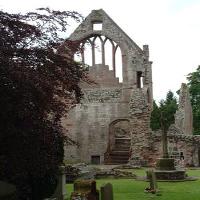
Weather: cloudy or overcast